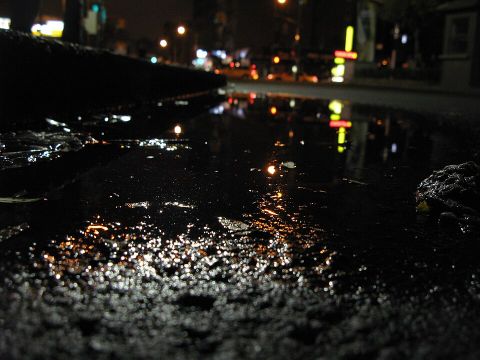
Road surface condition: wet